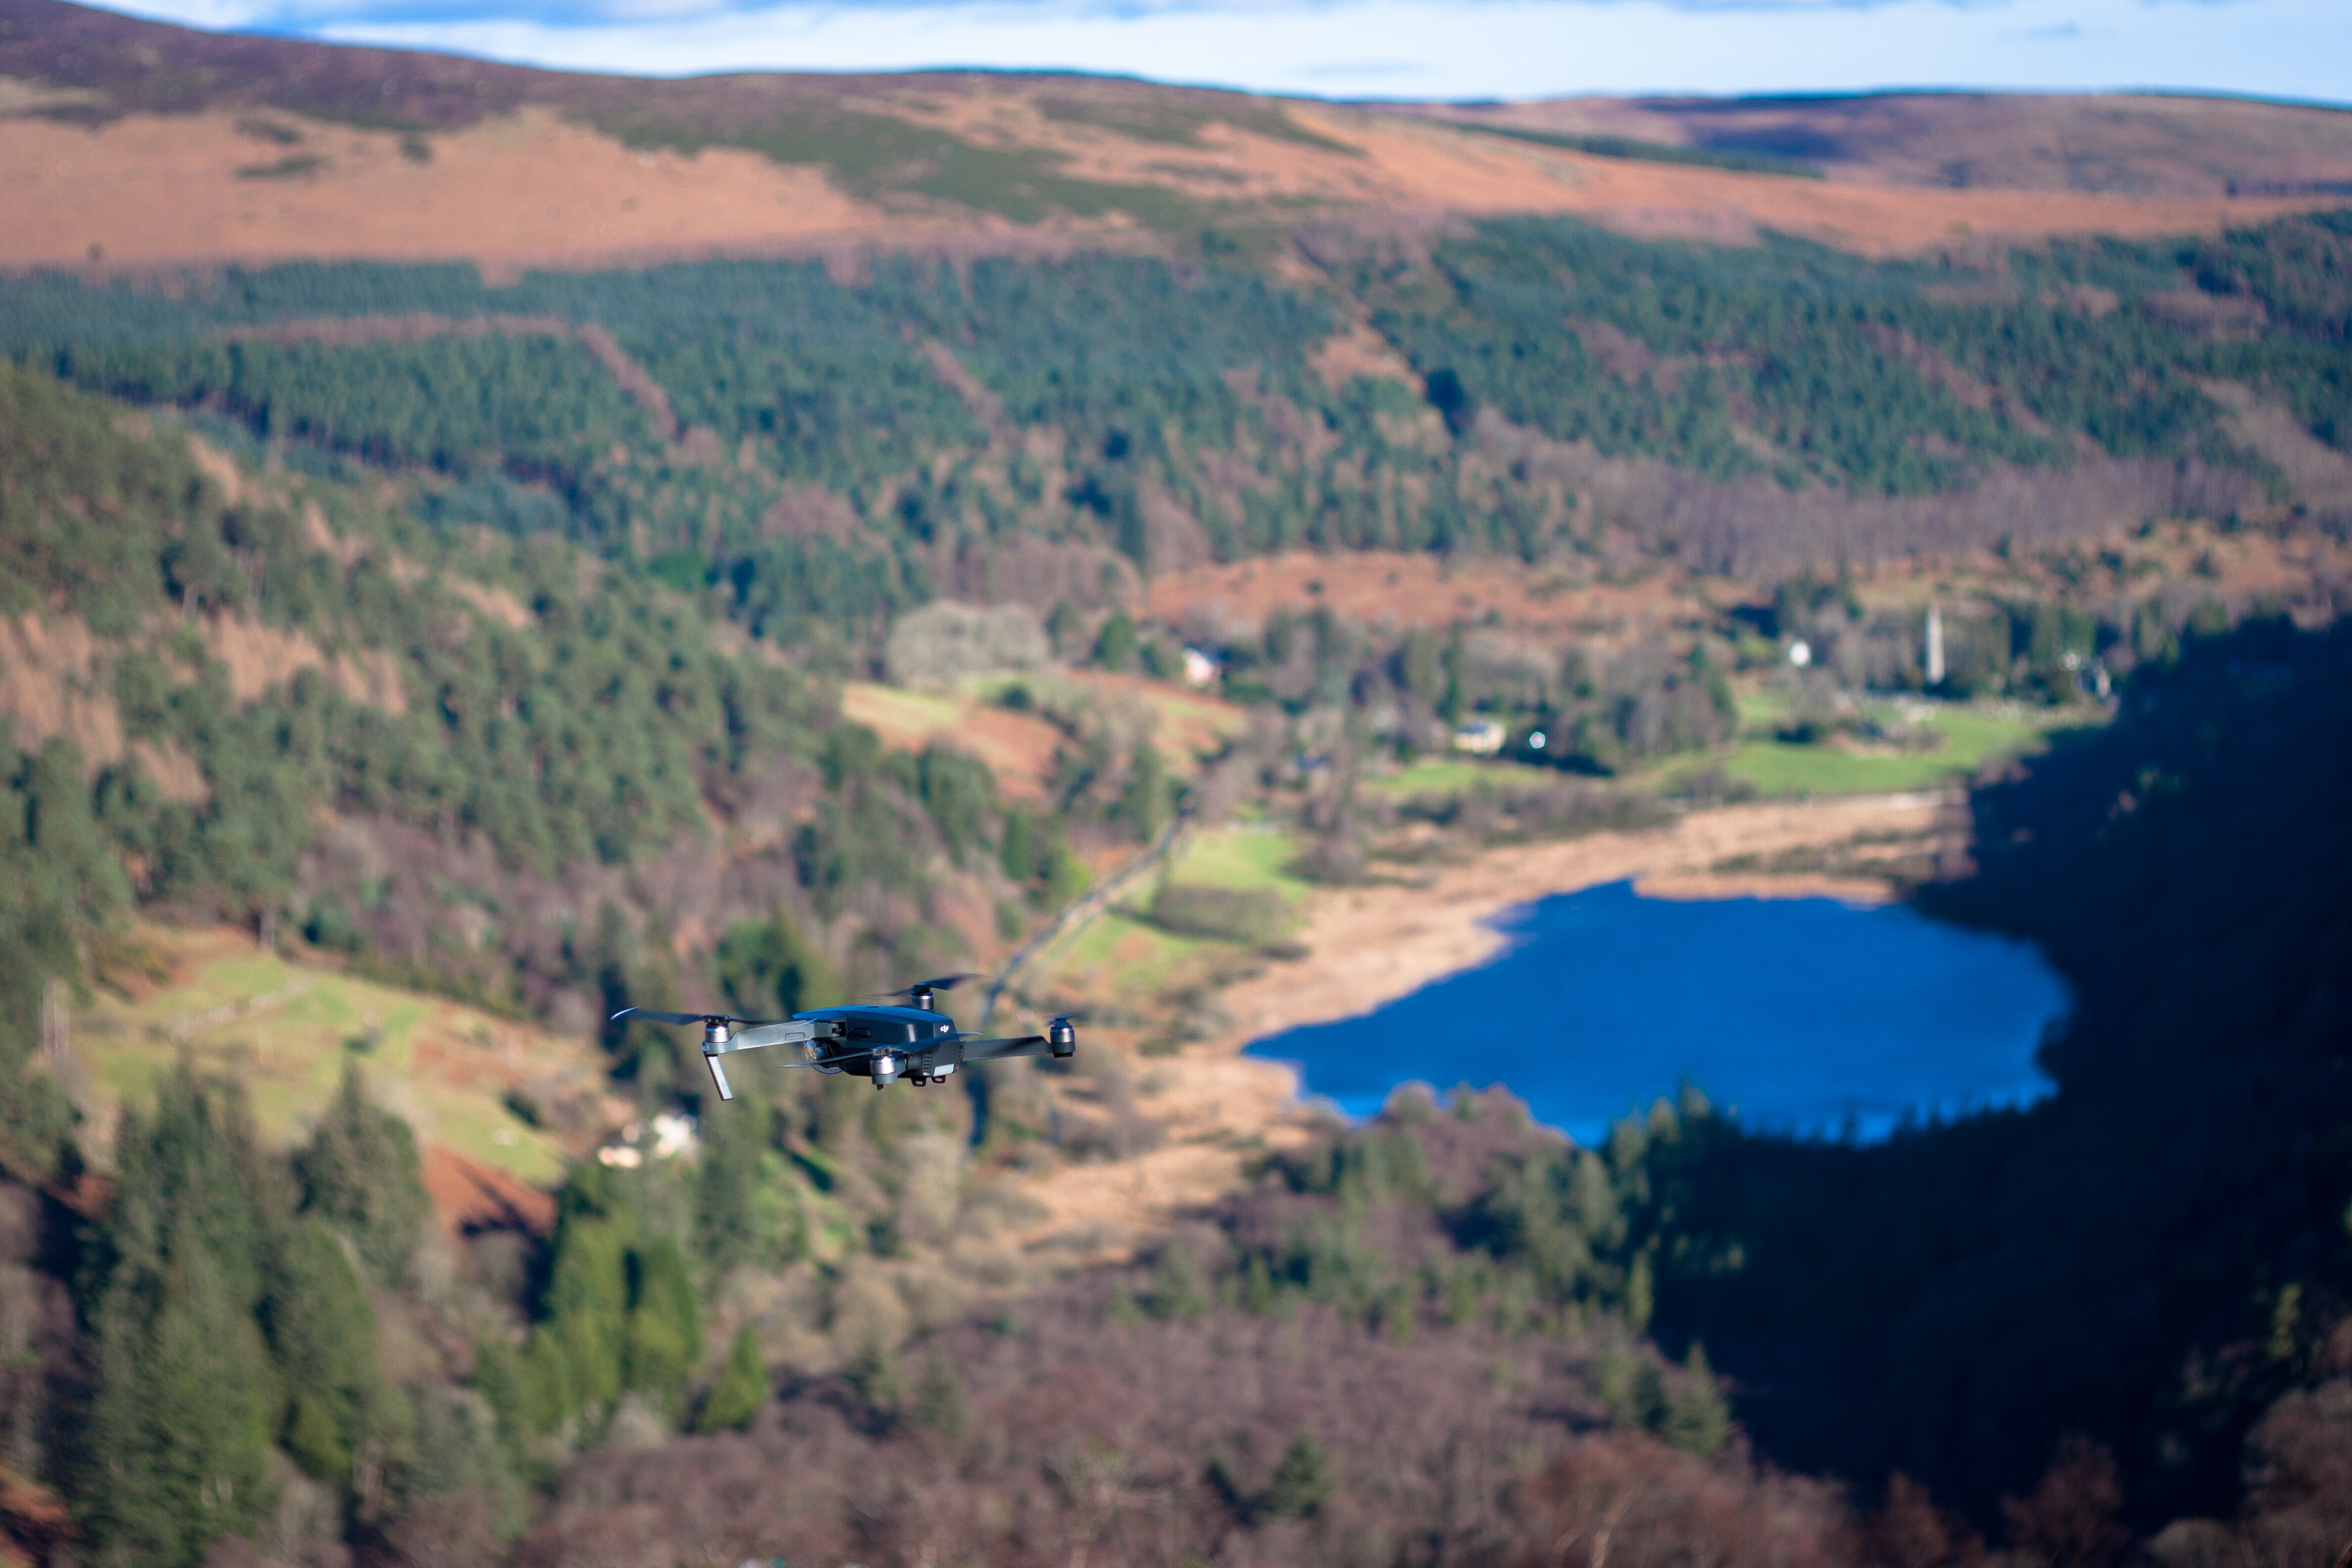
forest, wilderness, mountain, hill, lake, river, valley, mountain range, flying, flight, reservoir, mid air, drone, plateau, fell, loch, ecosystem, aerial photography, geographical feature, mountainous landforms